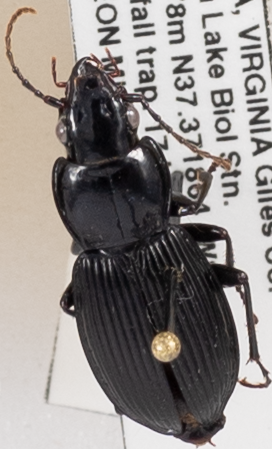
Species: Pterostichus coracinus
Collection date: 2018-07-17
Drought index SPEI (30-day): -0.508
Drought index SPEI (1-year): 0.348
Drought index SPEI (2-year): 0.32